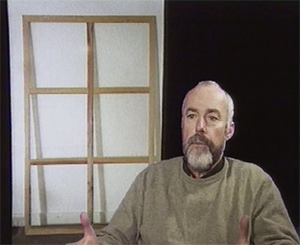
Portrait de Daniel Dezeuze
Daniel Dezeuze est un artiste plasticien français, né le 1ᵉʳ février 1942 à Alès. Il vit actuellement à Sète.